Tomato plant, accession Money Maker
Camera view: bottom (45 deg); turntable rotation: 300 degrees
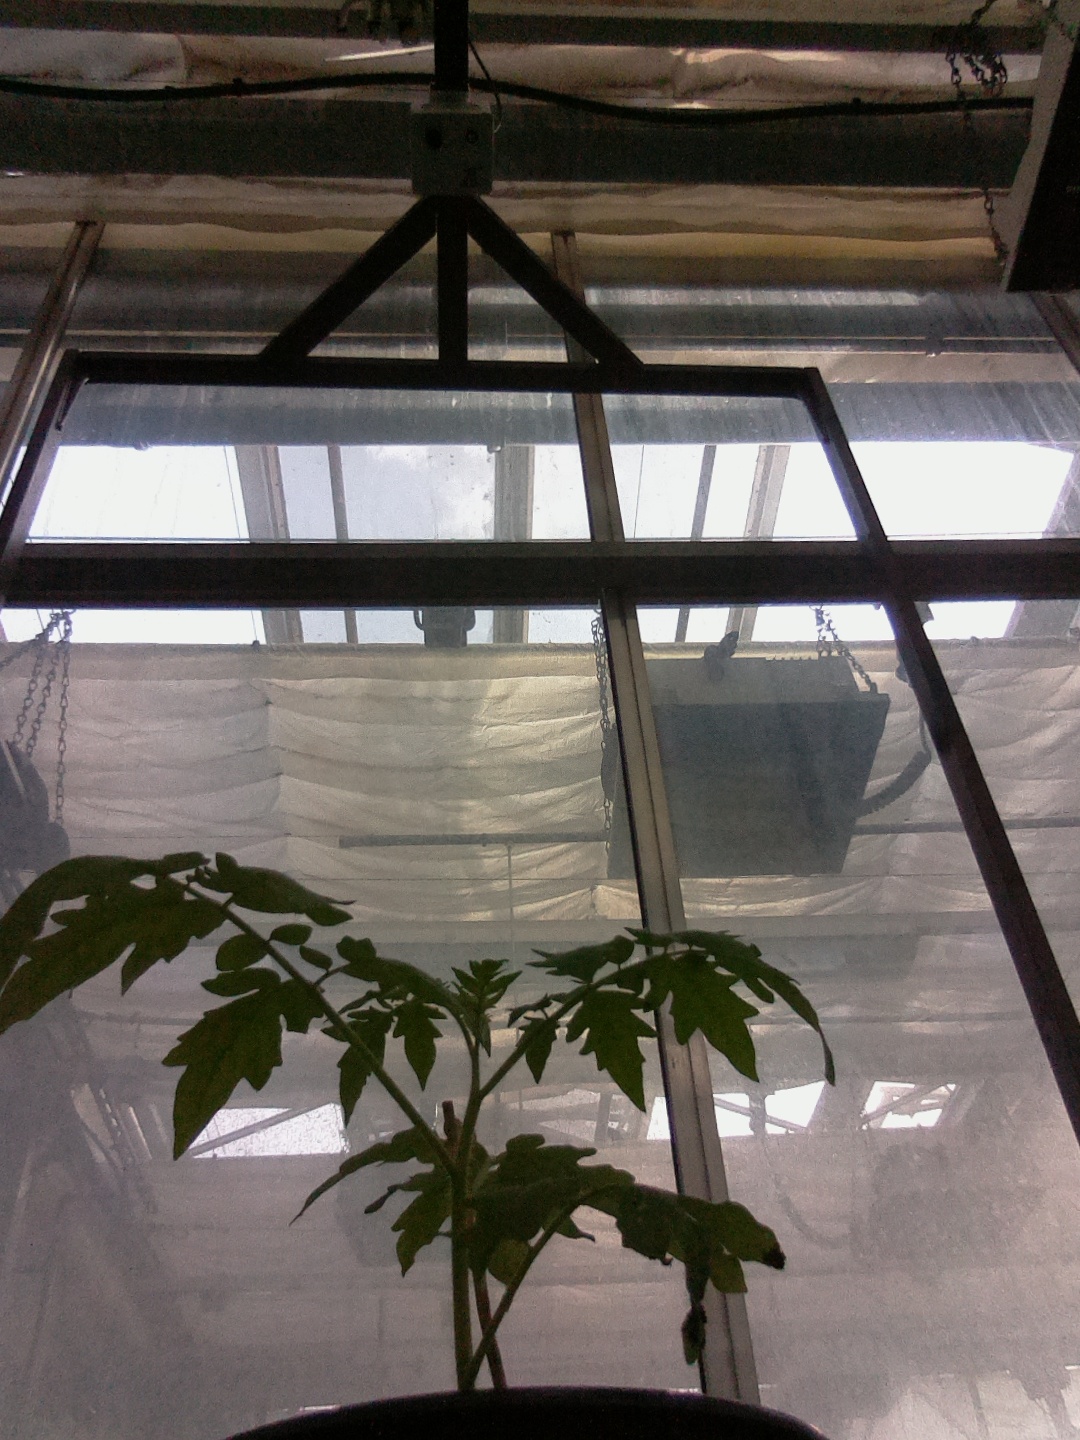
BBCH growth stage 13: 6 of true leaves visible